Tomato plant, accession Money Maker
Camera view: vertical (180 deg); turntable rotation: 150 degrees
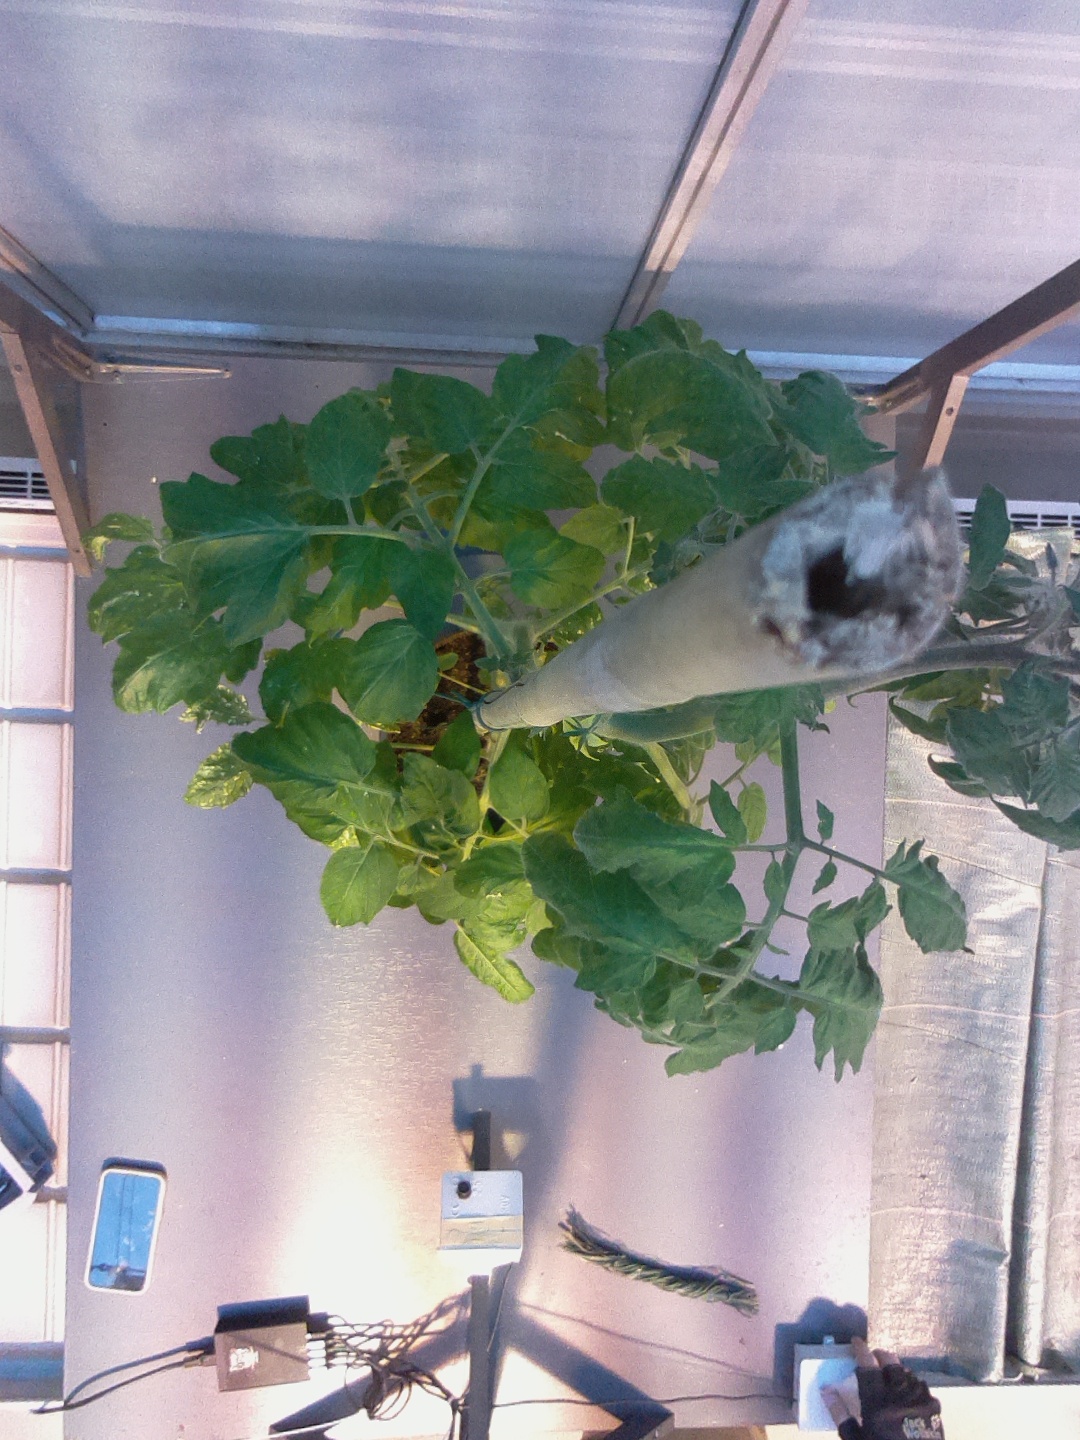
BBCH growth stage 64: 40%-50% of flowers open